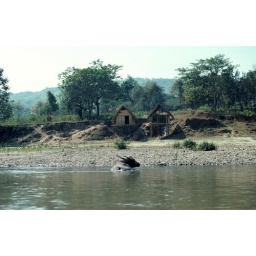
Mae Kok River - water buffalo in front of hill tribe huts